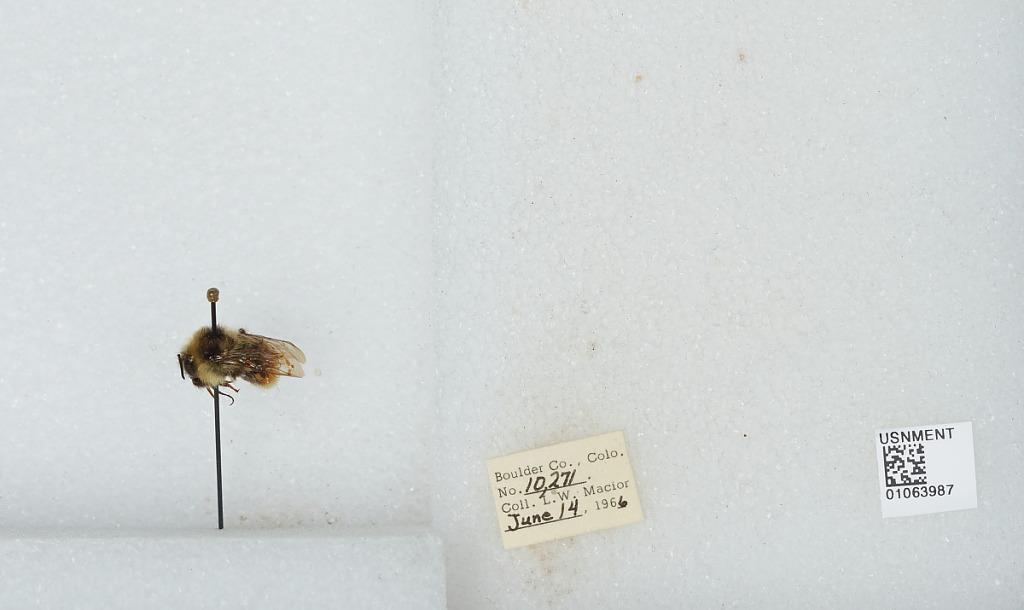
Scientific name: Bombus (Pyrobombus) bifarius Cresson
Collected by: L. Macior
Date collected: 1966-6-14
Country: United States
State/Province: Colorado
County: Boulder
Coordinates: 40.09, -105.36